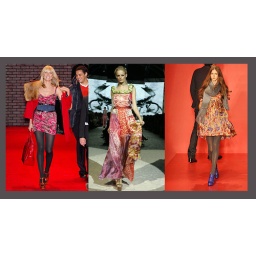
Runway in animal prints and flowers